Saint Vitus

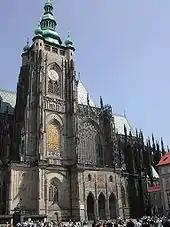
St. Vitus Cathedral is the main church of the former imperial capital, Prague.

The veneration of the martyrs spread rapidly in Southern Italy and Sicily, as is shown by the note in the "Martyrologium Hieronymianum". Pope Gregory the Great mentions a monastery dedicated to Vitus in Sicily ("Epist.", I, xlviii, P.L., LXXXVII, 511).